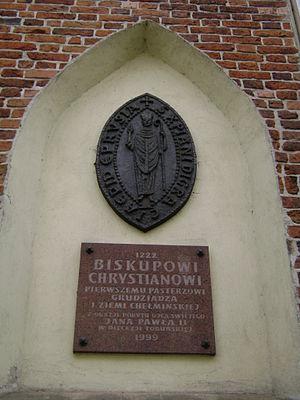
Christian d'Oliwa ou Christian de Prusse est un moine cistercien, le premier évêque de Prusse et fondateur de l'Ordre de Dobrzyń.